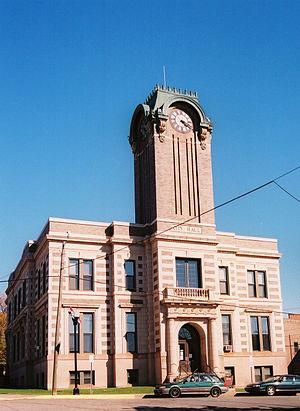
La ville américaine de Negaunee est située dans le comté de Marquette, dans l’État du Michigan. Lors du recensement de 2010, sa population s’élevait à 4 568 habitants.